Józef Paczoski

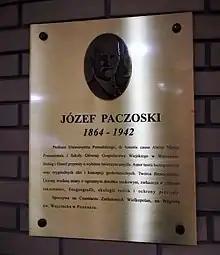
A commemorative plaque devoted to Paczoski at the Collegium Biologicum of the Adam Mickiewicz University in Poznan.

He was an early pioneer of the science of phytosociology, the study of natural plant communities. In 1896 he coined the term "phytosociology". In 1923 he became a scientific manager of the forest reserves in the Białowieża Forest. He did much of his research on the vegetation of the Białowieża National Park. From 1925 to 1931 he was Professor of Plant Systematics and Sociology at Poznań University, where he established the first Institute of Plant Sociology in the world.